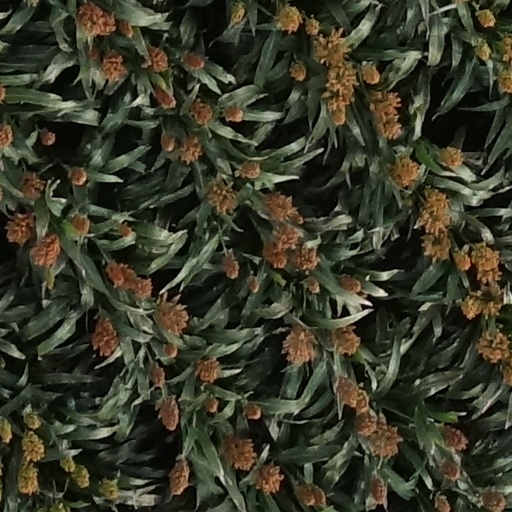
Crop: sorghum